Netpbm

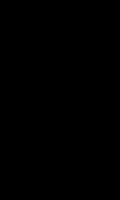
The P1 format renders a bitmap of pixels, such as this pixelated "J"

The string "P1" identifies the file format. The number sign introduces a comment. The next two numbers give the width and the height. The following matrix gives the pixel values. As the PBM format is monochromatic and only supports two shades, namely, black and white, the image is described in only ones and zeros. This is known as a bitmap.